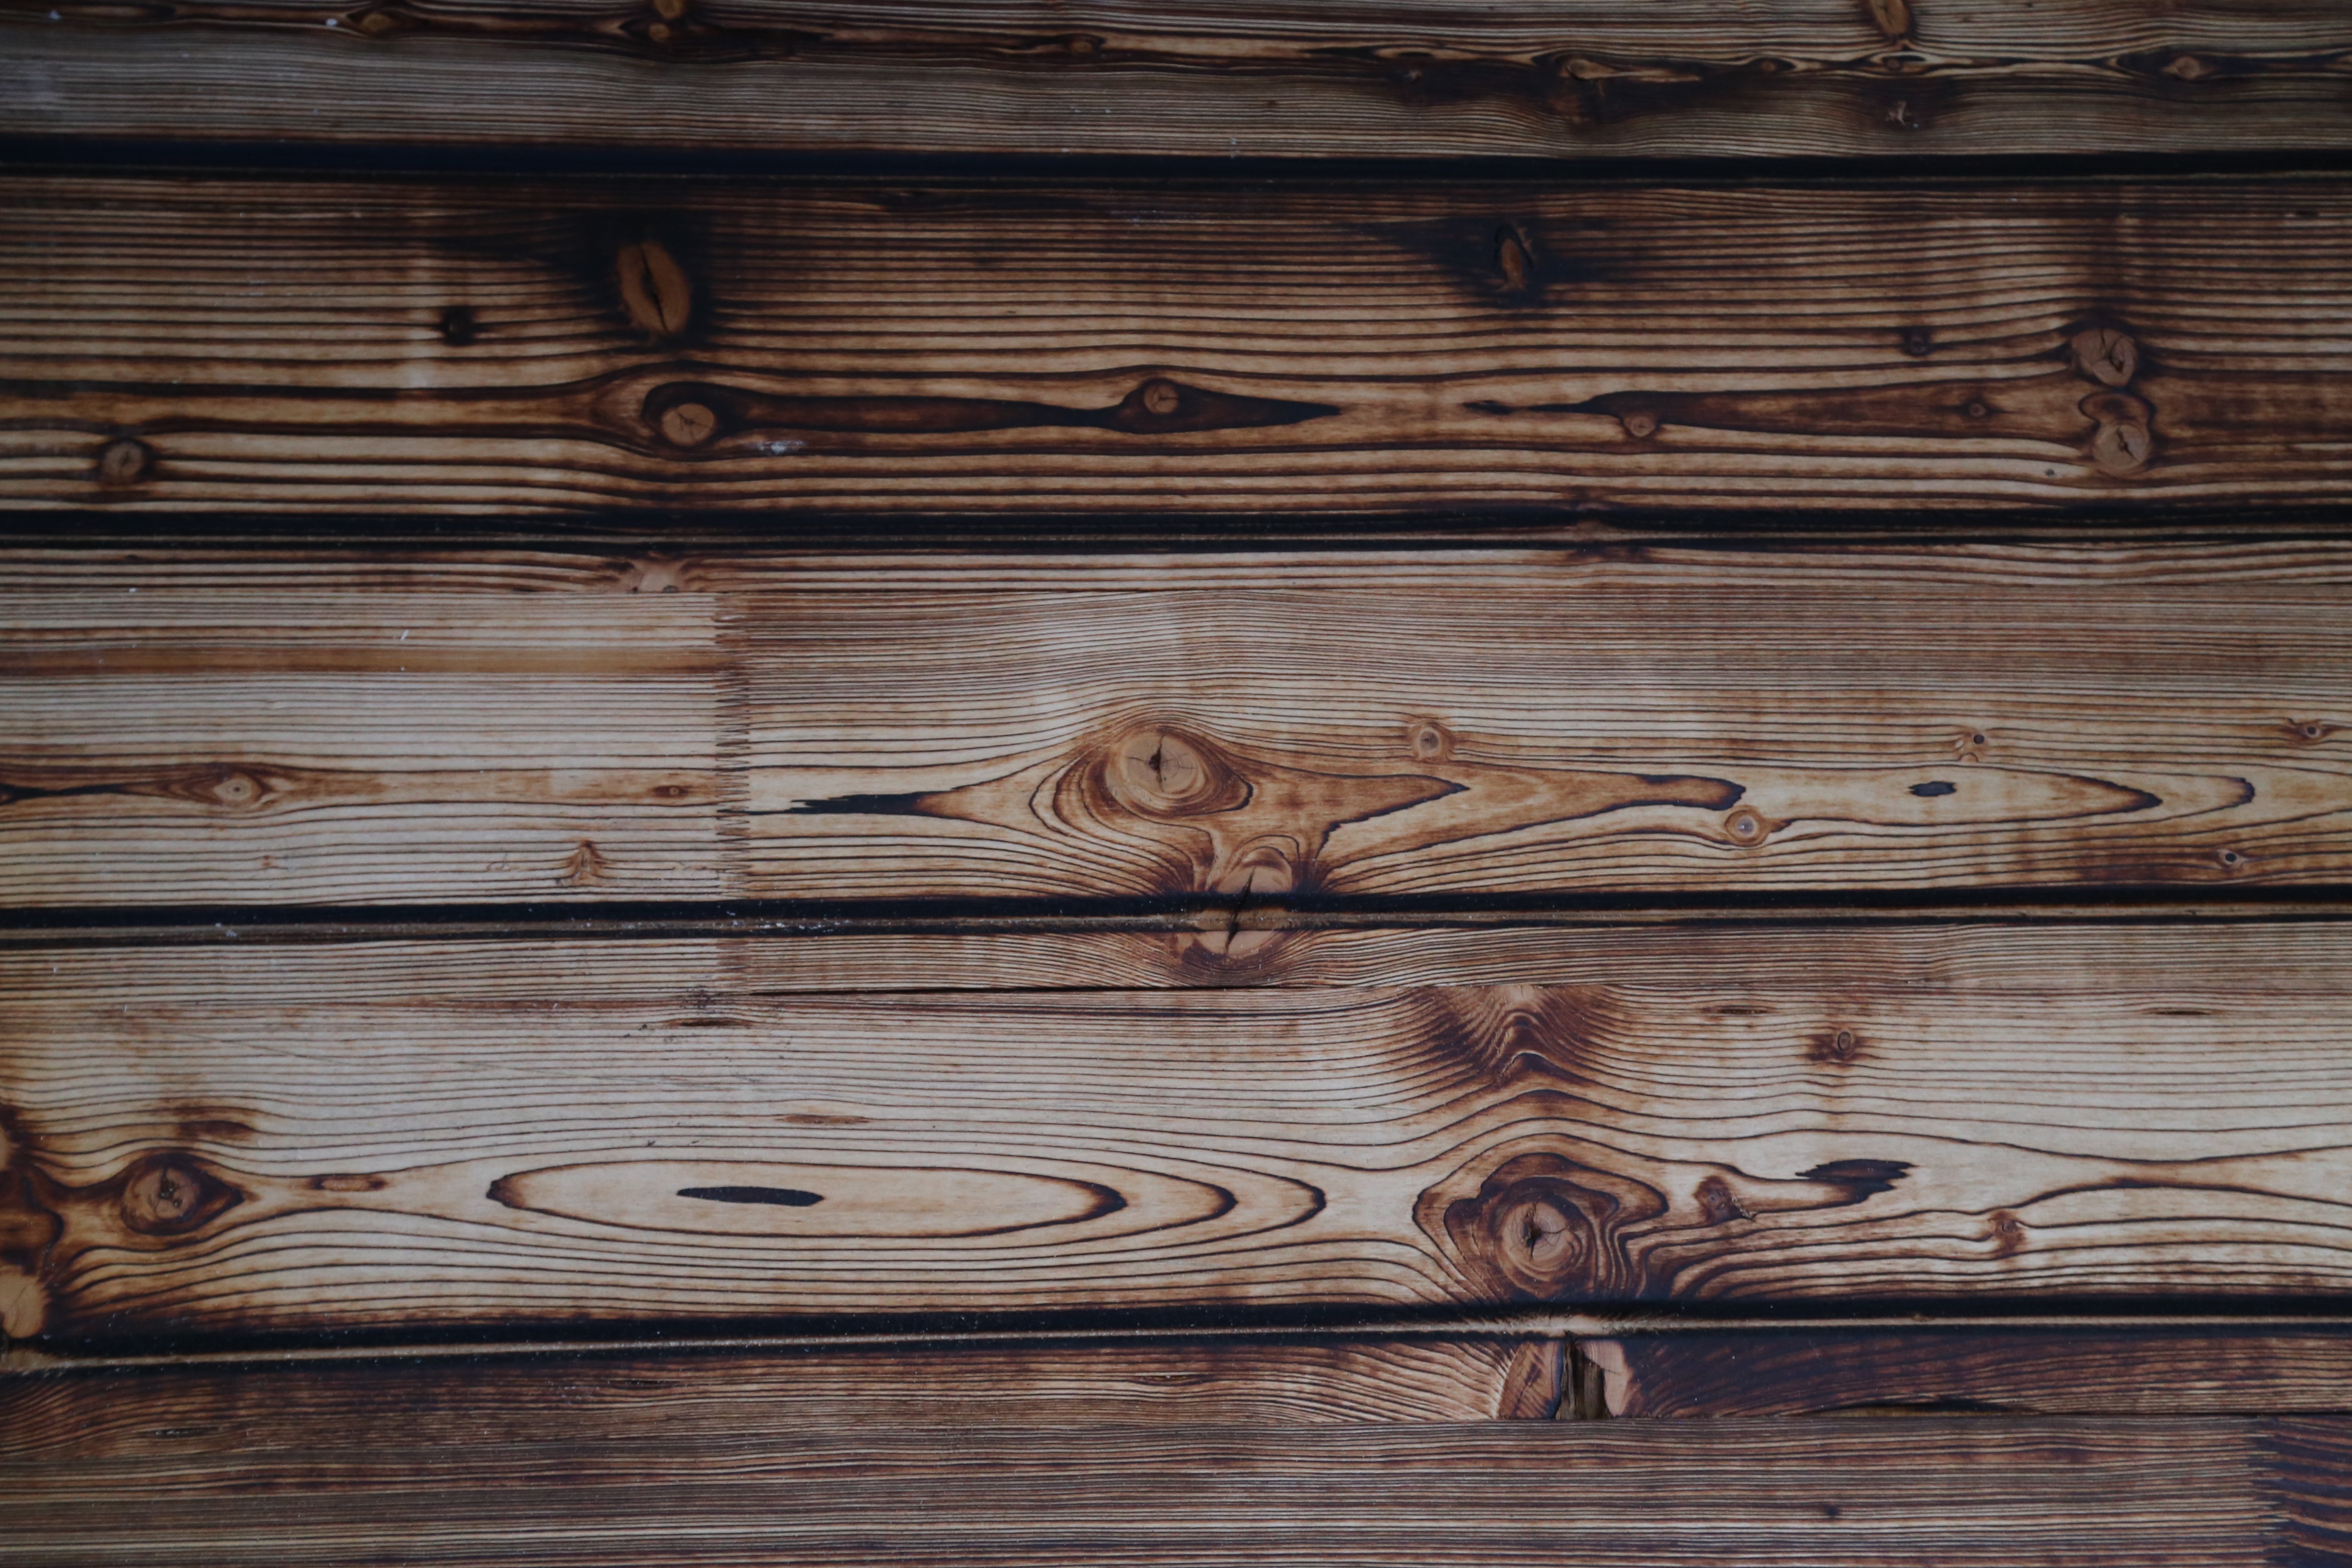
wood, texture, plank, floor, wall, brown, facade, furniture, lumber, chest, background, hardwood, boards, barrier, nailed, fixing, hauswand, wooden wall, chest of drawers, wood fence, wall boards, flooring, wood flooring, construction fence, man made object, deleted, laminate flooring, wood stain, painted wooden boards